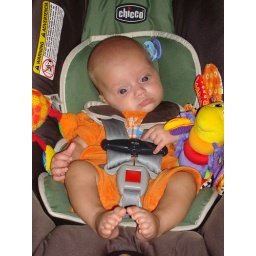
She looks so darn cute in her little orange outfit!